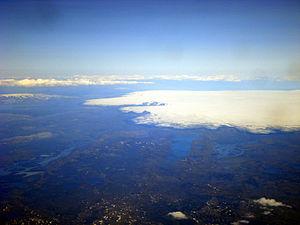
L'Hamarinn est un volcan d'Islande situé sur le rebord occidental du Vatnajökull et appartenant au système volcanique du Bárðarbunga dont la caldeira principale se situe au nord-est.
Le Bárðarbunga, toponyme islandais signifiant littéralement en français « bosse de Bárður », aussi appelé Bárðarbunga-Veiðivötn du nom d'une fissure volcanique associée au volcan central, est un volcan d'Islande situé sous le Vatnajökull, la plus grande calotte glaciaire du pays. Second plus haut volcan d'Islande, il est voisin du Grímsvötn, un autre volcan sous-glaciaire connu pour ses jökulhlaups.